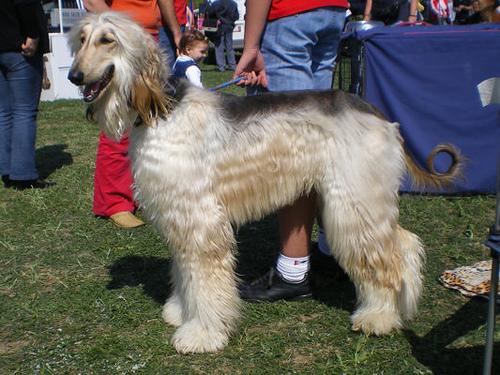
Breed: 222-n000013-Afghan_hound